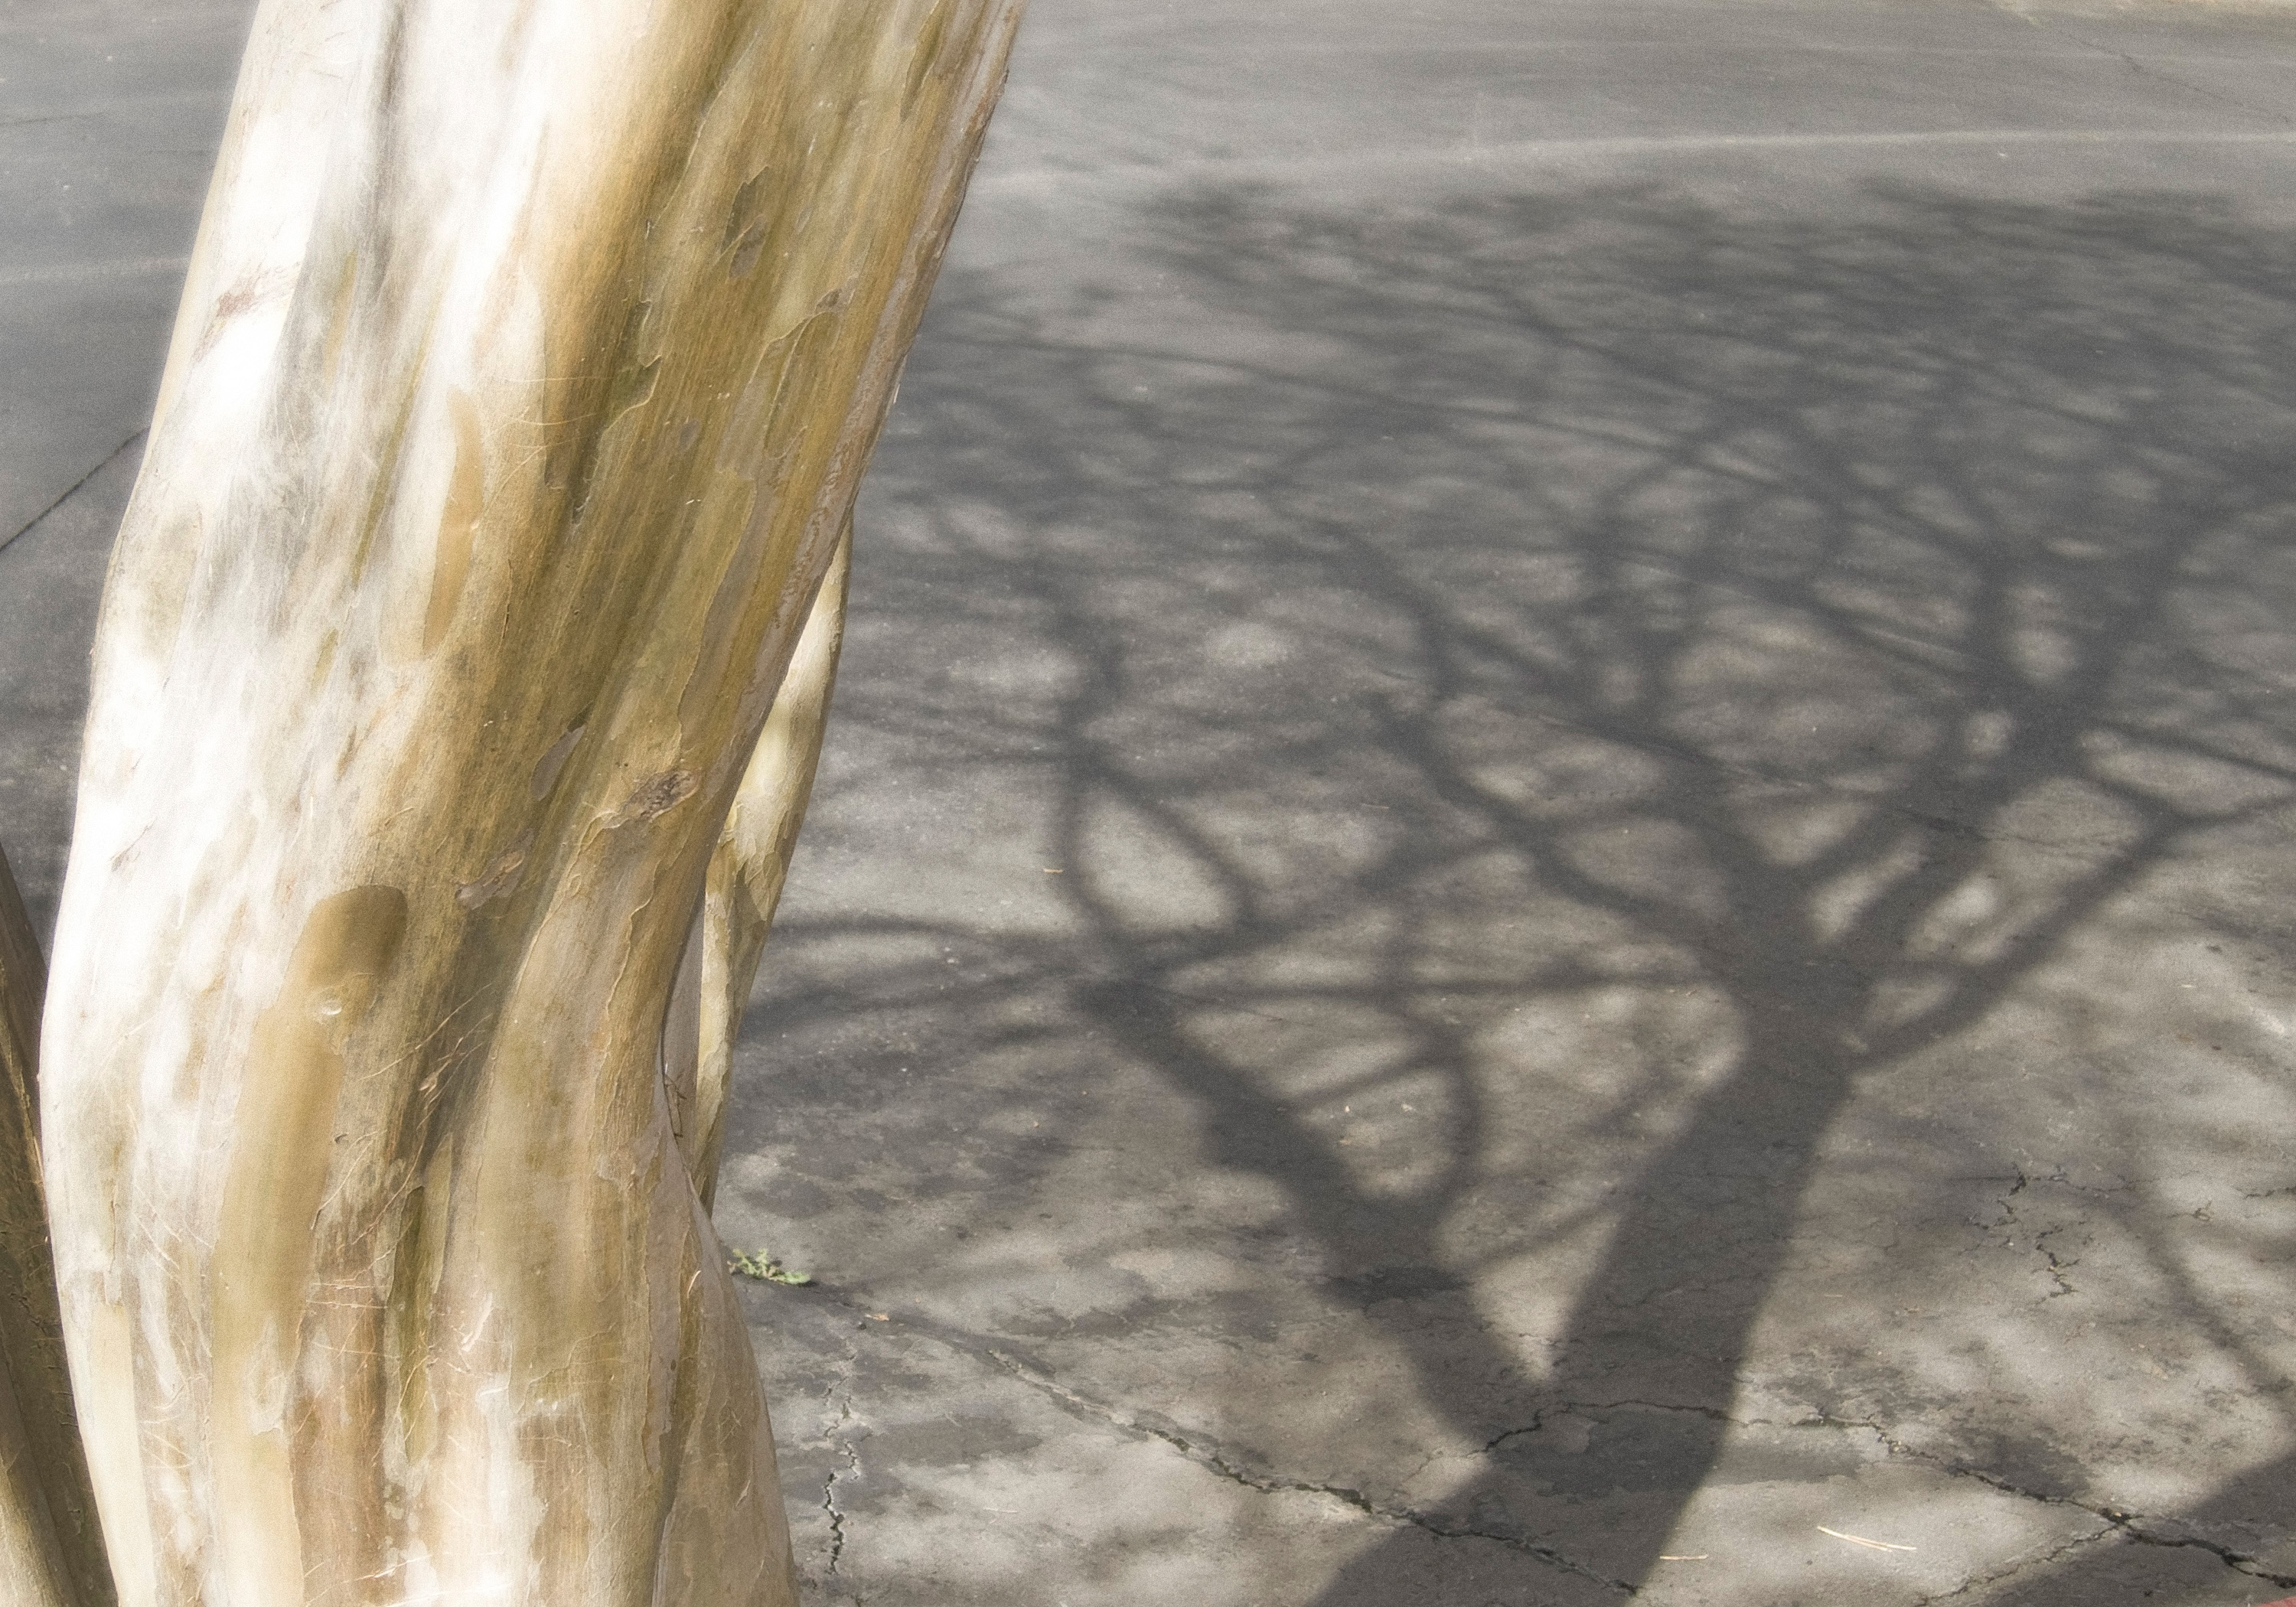
tree, wood, floor, carving